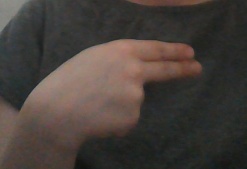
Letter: ain